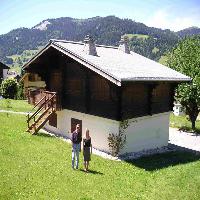
Weather: sun or clear